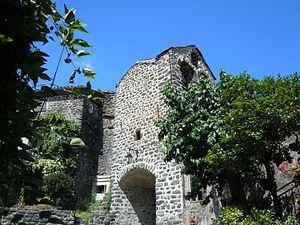
Sceautres Ardèche - France
Sceautres est une commune française située dans le département de l'Ardèche, en région Auvergne-Rhône-Alpes.